Super Mario Bros.

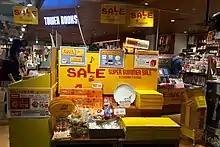
Shibuya celebrates the series' 30th anniversary at a "Super Mario" themed café at Tower Records Japan.

"VS. Super Mario Bros." is a 1986 arcade adaptation of "Super Mario Bros" (1985), released on the Nintendo VS. System and the Nintendo VS. Unisystem (and its variant, Nintendo VS. Dualsystem). Existing levels were made much more difficult, with narrower platforms, more dangerous enemies, fewer hidden power-ups, and 200 coins needed for an extra life instead of 100. Several of the new levels went on to be featured in the Japanese sequel, ""